Mimico

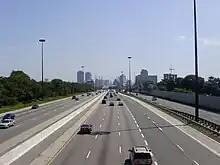
View of the Gardiner Expressway from Royal York Road. The controlled access highway acts as the northern boundary for Mimico.

The former Town of Mimico is bounded by Evans Avenue, Algoma Street and Manitoba Street to the north, Lake Ontario to the south, a line midway between Fleeceline Road and Louisa Street to the East, with the western boundary along a line through Dwight Avenue (south of the railway mainline) and St. George Street (north of the railway mainline). These boundaries for Mimico are defined on City of Toronto zoning maps. See: